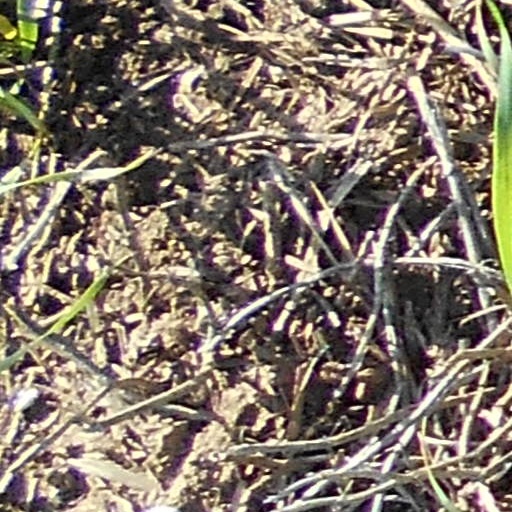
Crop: wheat